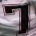
Number: 7